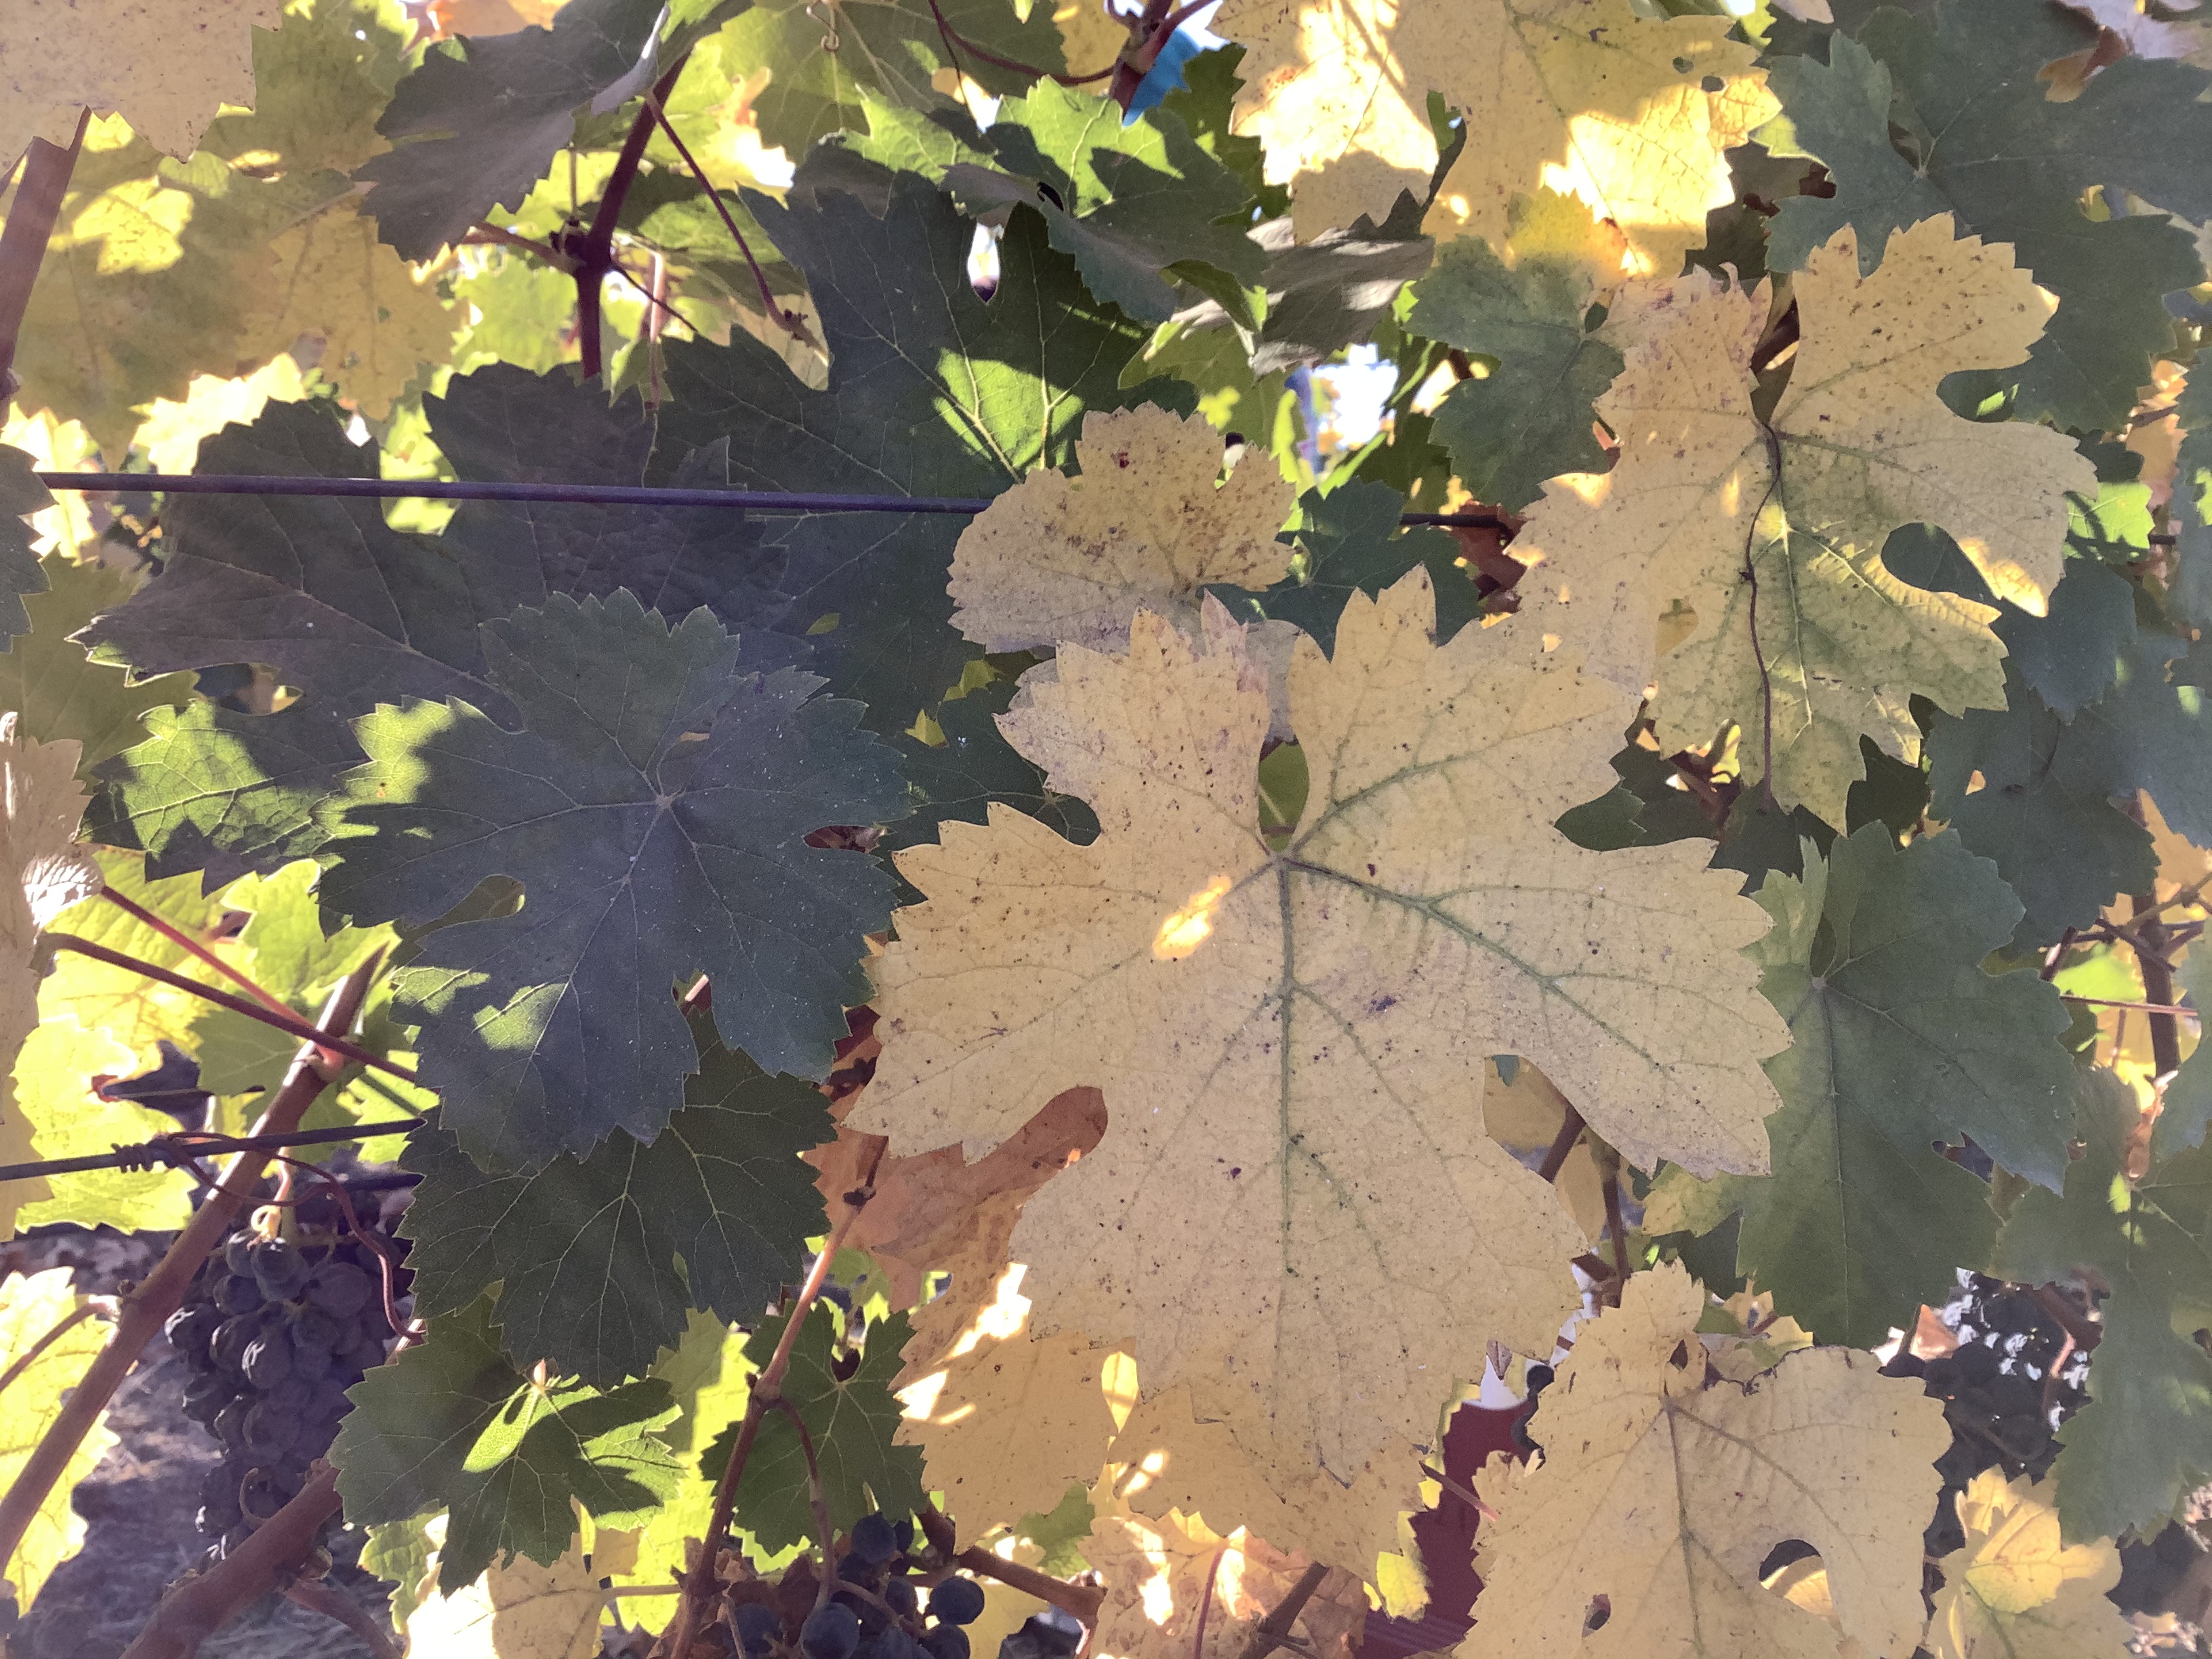
Label: No Virus